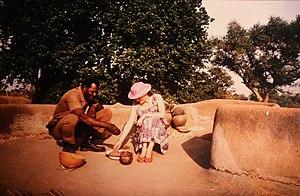
Michèle Cros et Désiré Pooda en 1990
Michèle Cros, née le 9 avril 1957 à Paris, est une anthropologue française, spécialisée dans l’anthropologie de la santé et de la nature. Ses travaux de terrain portent sur le Burkina Faso et la Bolivie. Elle est professeure à l’université Lumière-Lyon-II.